Answer in natural language. Which object is closer to brown wooden table (highlighted by a red box), silver doubledoor refrigerator (highlighted by a blue box) or framed mountain landscape photo (highlighted by a green box)? Choose between the following options: silver doubledoor refrigerator (highlighted by a blue box) or framed mountain landscape photo (highlighted by a green box)
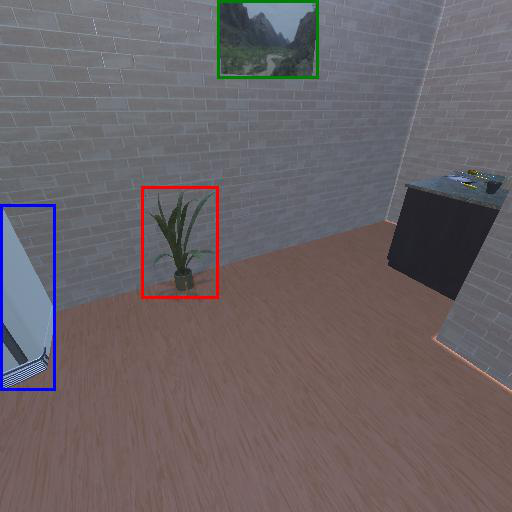
<answer>silver doubledoor refrigerator (highlighted by a blue box)</answer>